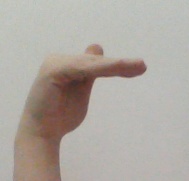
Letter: khaa